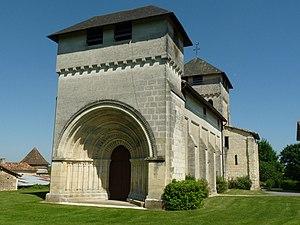
église de Cumond, St-Antoine-Cumond (24), France
Cet article recense les monuments historiques de l'arrondissement de Périgueux, dans le département de la Dordogne, en France.
Cet article recense les monuments historiques français classés en 1914.
Saint-Antoine-Cumond est une ancienne commune française située dans le département de la Dordogne, en région Nouvelle-Aquitaine.